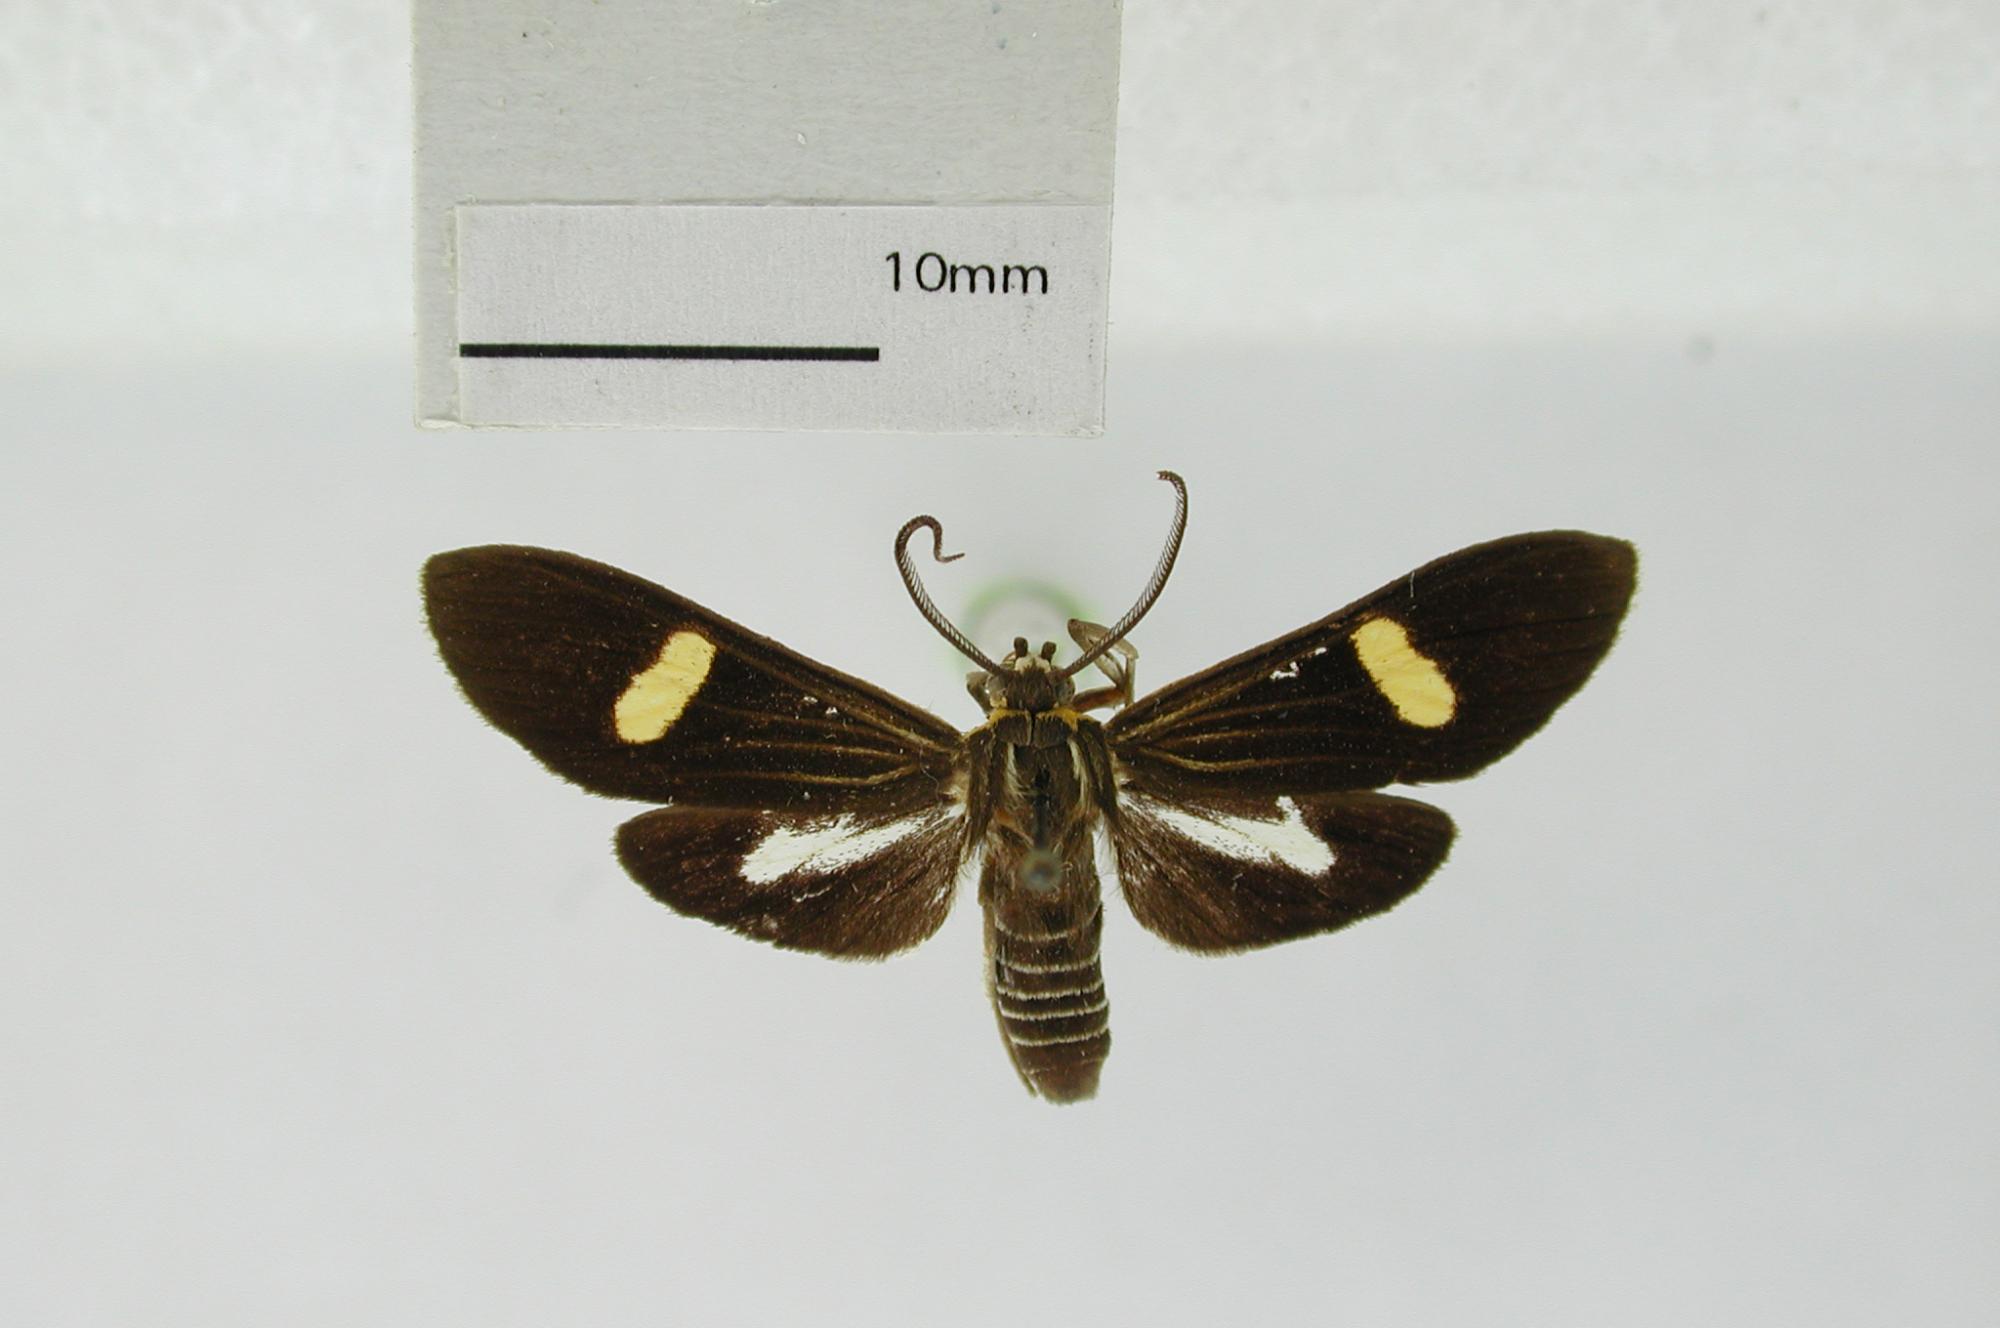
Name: Trichodesma aurimacula
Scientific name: Trichodesma aurimacula Schaus, 1905
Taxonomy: Animalia, Arthropoda, Insecta, Lepidoptera, Arctiidae
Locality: Caura Valley, Bolivar, Venezuela